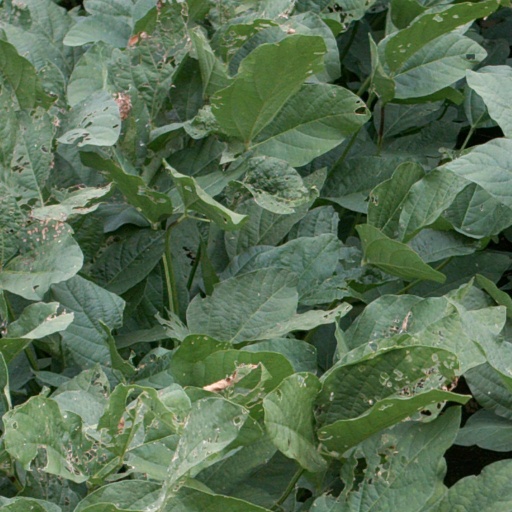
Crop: soybean